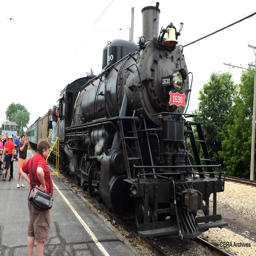
steam is alive and well , in the form .